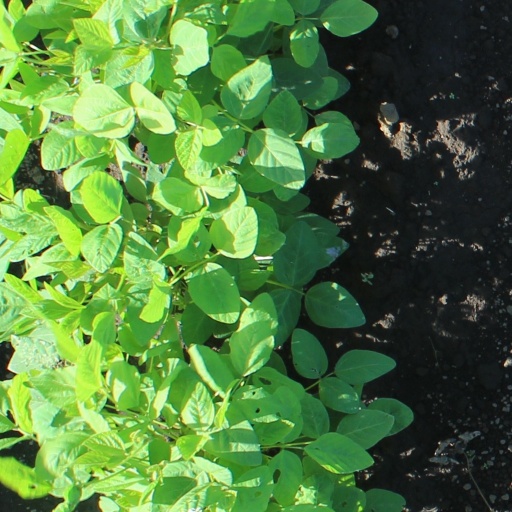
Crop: soybean